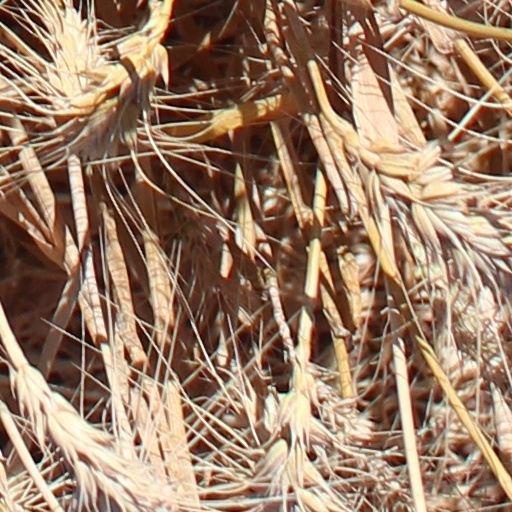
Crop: wheat